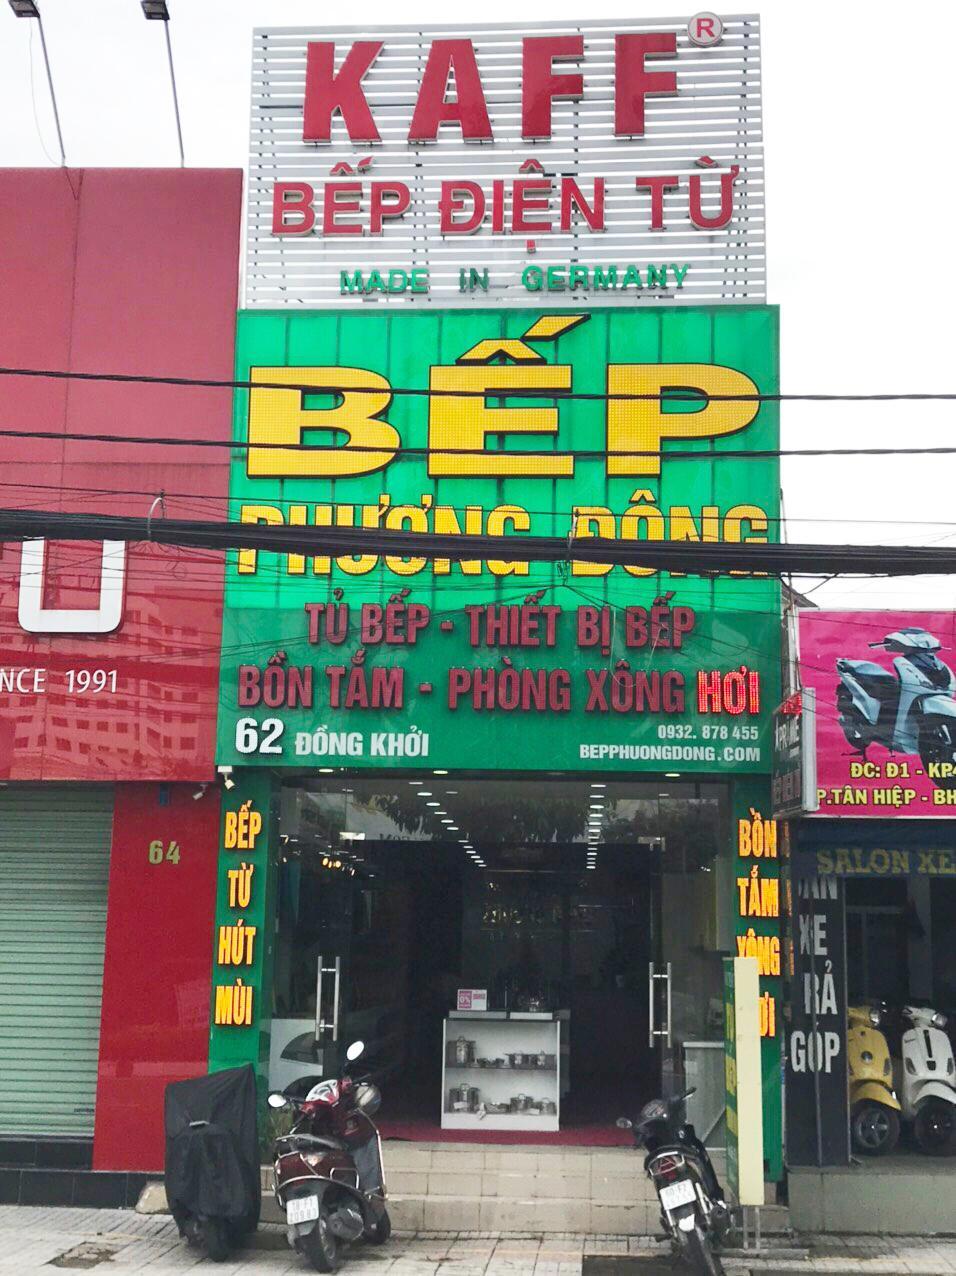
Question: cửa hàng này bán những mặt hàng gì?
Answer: bán các loại tủ bếp, thiết bị bếp, bồn tắm, phòng xông hơi